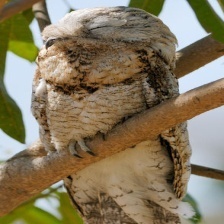
Species: GREAT POTOO
Scientific name: NYCTIBIUS GRANDIS